Answer in natural language. Is dark cave wall decor photo (marked A) to the right of Window (marked B)? Choose between the following options: yes or no
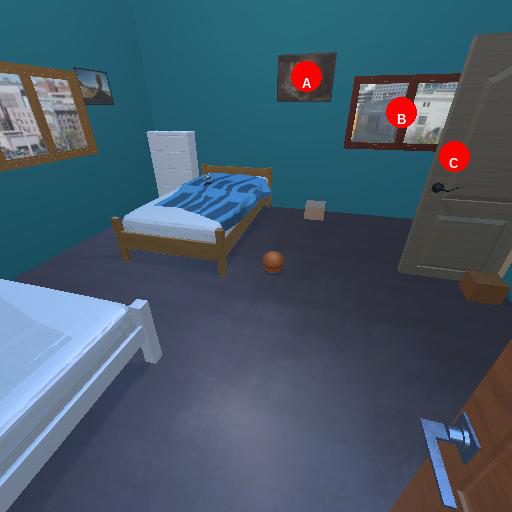
<answer>no</answer>